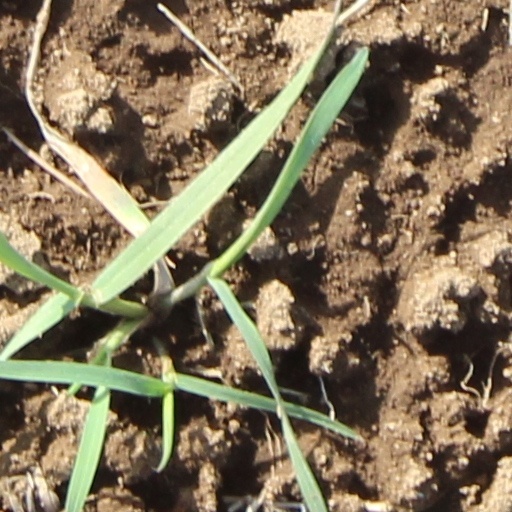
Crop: wheat